Tarun Gogoi

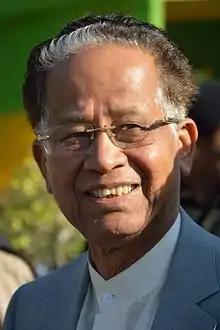
Gogoi in 2014

Tarun Gogoi (1 April 1936 – 23 November 2020) was an Indian politician and lawyer who served as the 13th Chief Minister of Assam from 2001 to 2016. He was the longest serving Chief Minister of Assam. He was a member of the Indian National Congress. During his tenure as the chief minister, he is credited with ending militant insurgency and mitigating violence in addition to improving the state's fiscal condition.